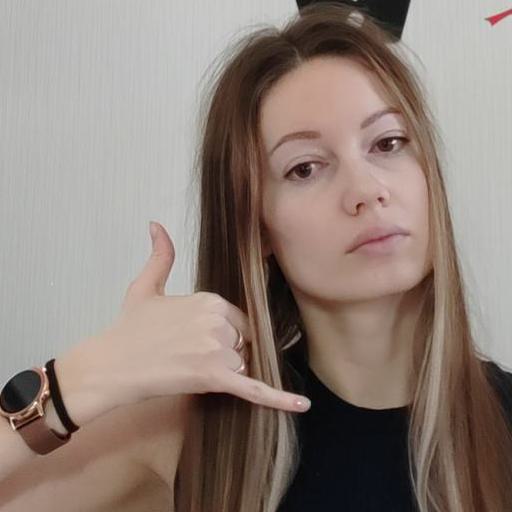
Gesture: call